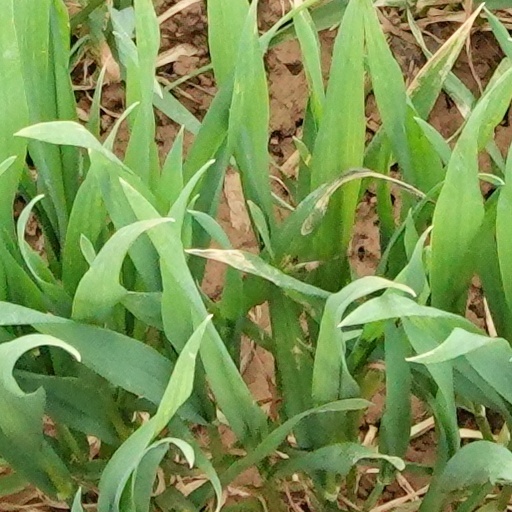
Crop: wheat